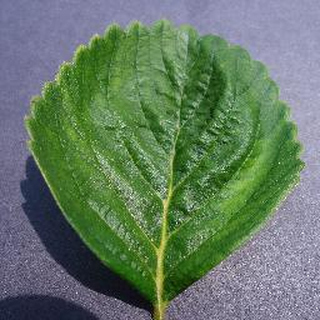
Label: healthy_strawberry